Yodo River

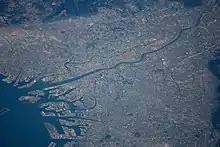
Aerial photo of Osaka and Yodo River

The , also called the Seta River (瀬田川 "Seta-gawa") and the Uji River (宇治川 "Uji-gawa") at portions of its route, is the principal river in Osaka Prefecture on Honshu, Japan. The source of the river is Lake Biwa in Shiga Prefecture to the north.